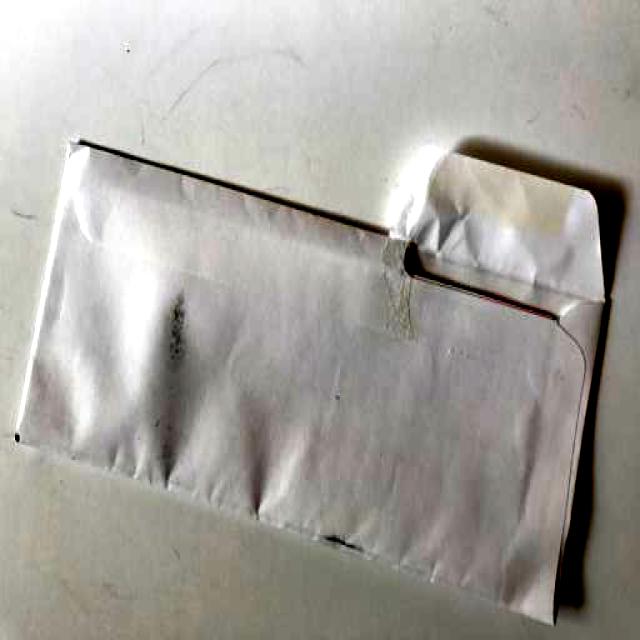
Label: Paper